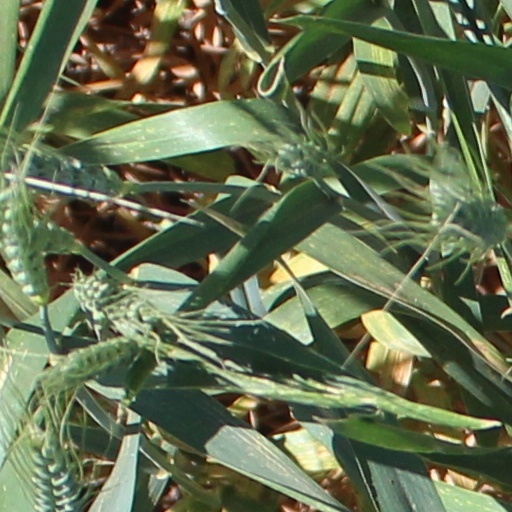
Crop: wheat